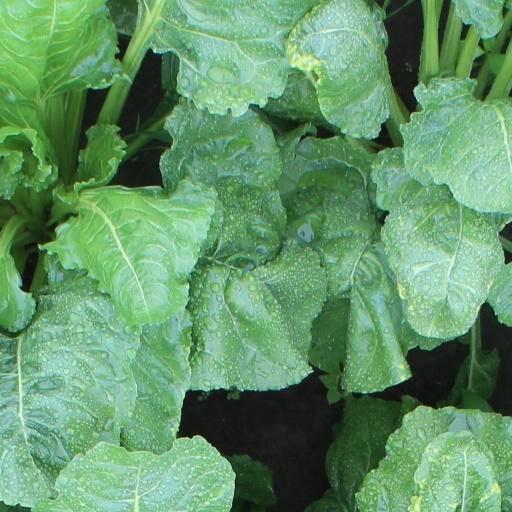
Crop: sugar beet